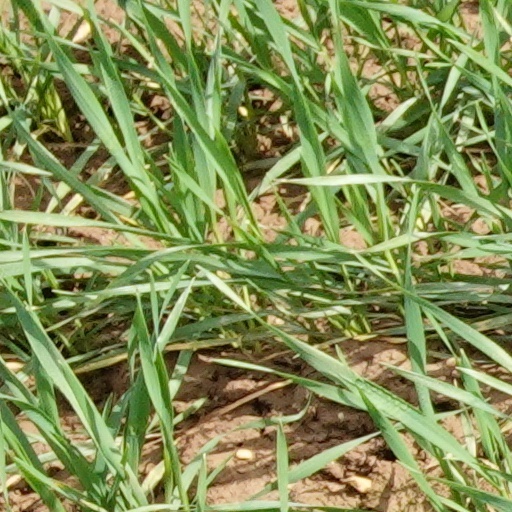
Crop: wheat